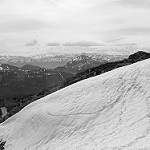
Label: B & W